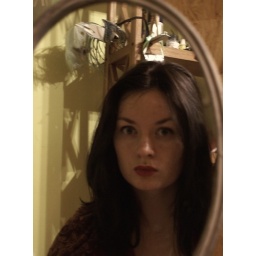
girl in the mirror